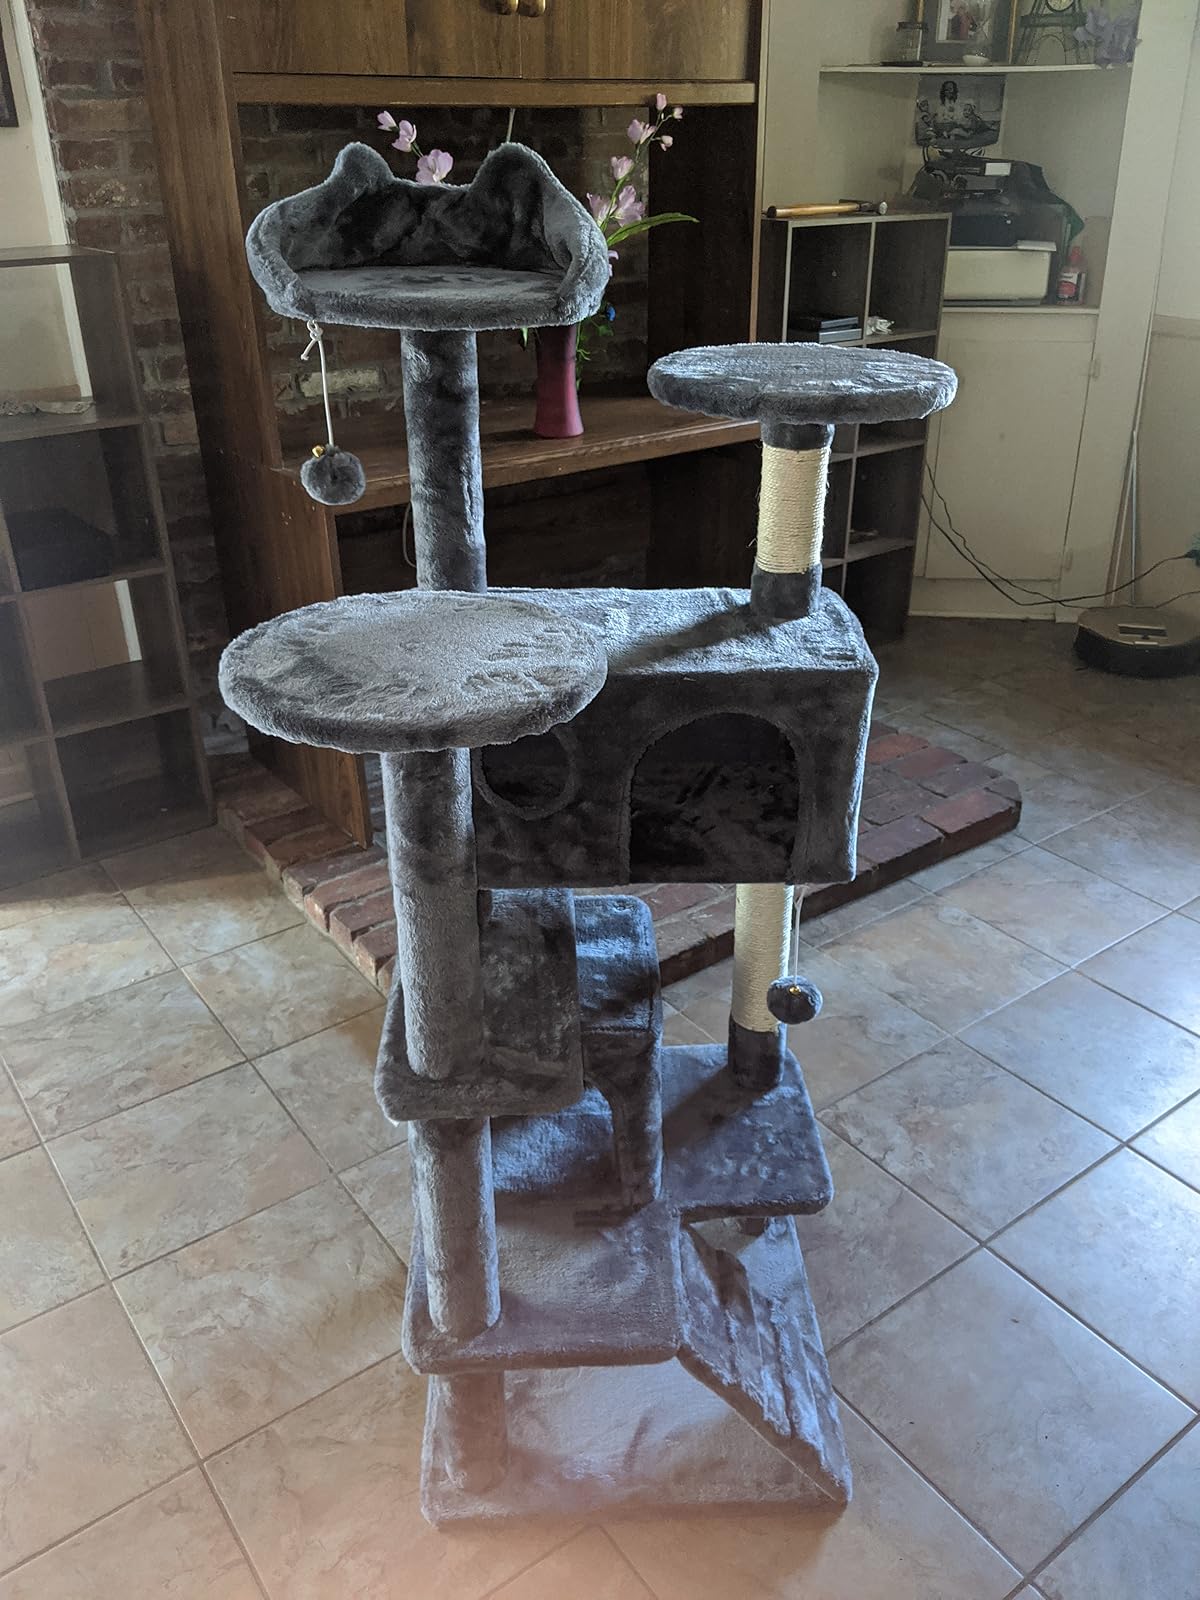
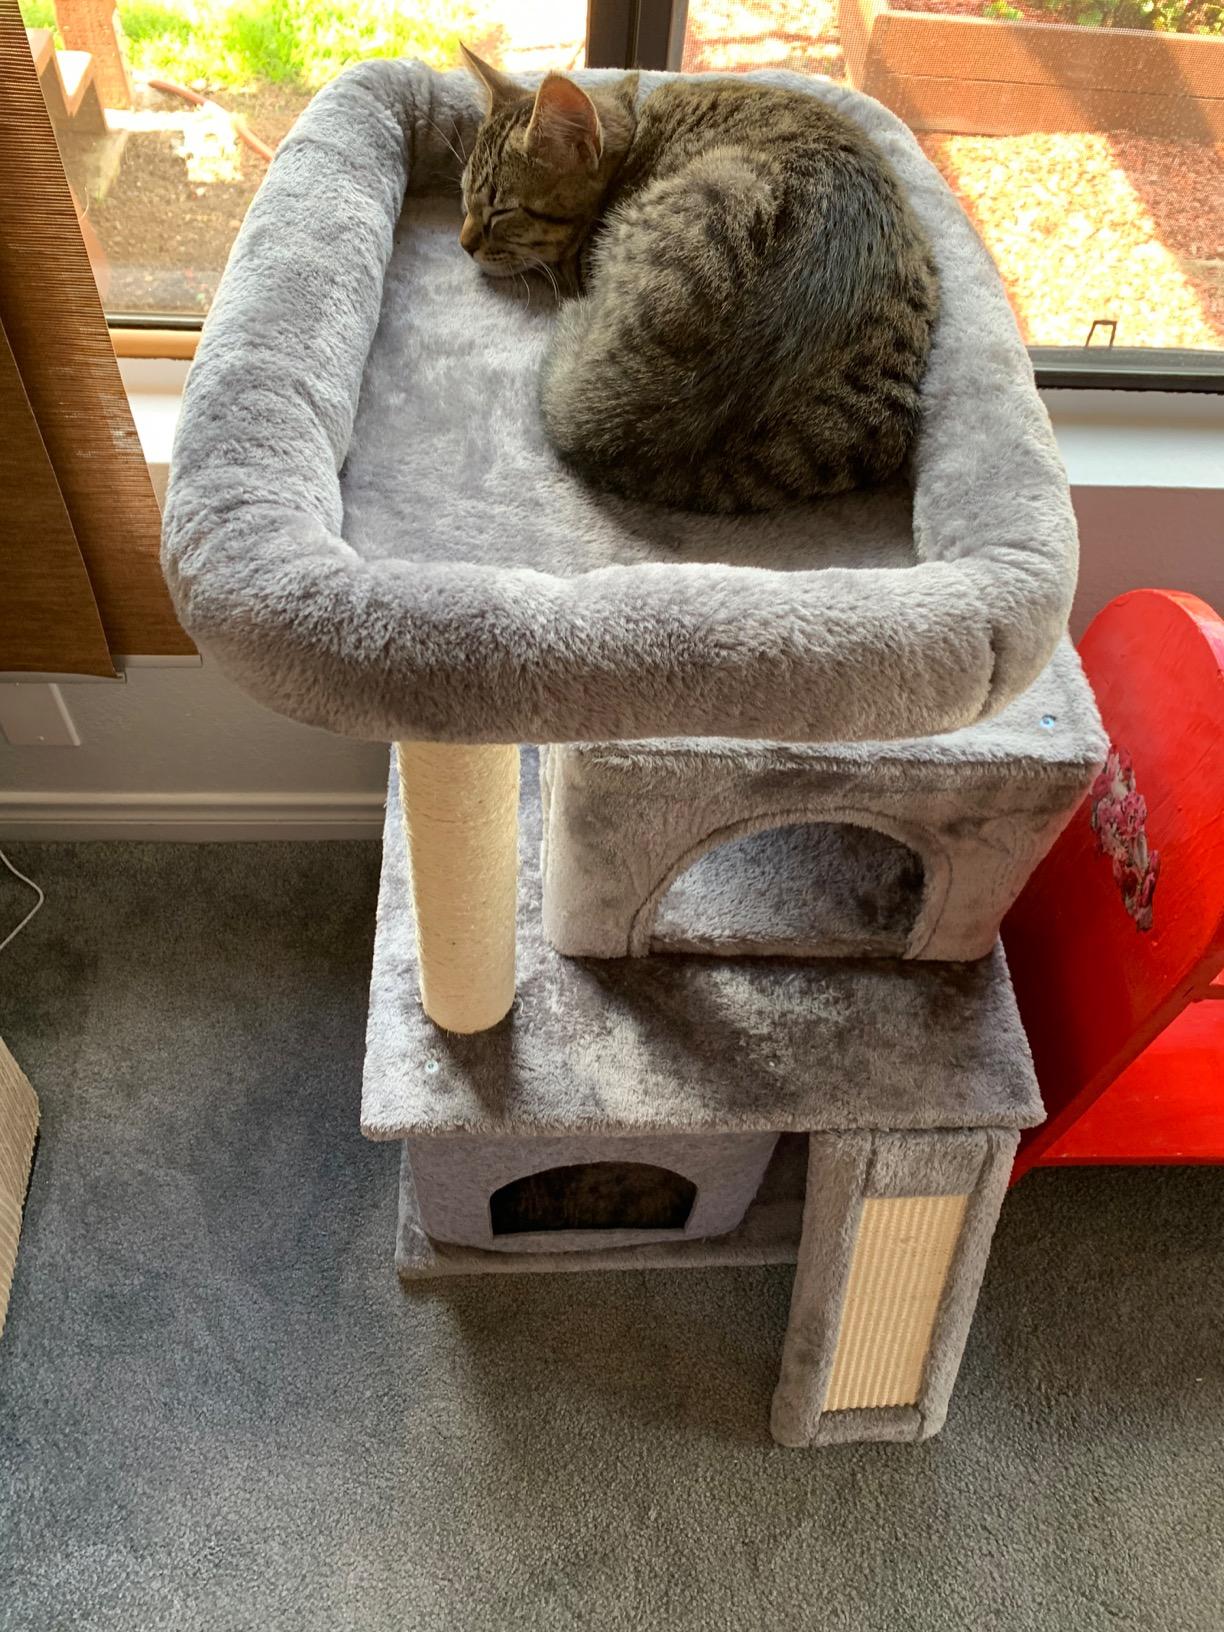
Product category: items_cat tree
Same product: no